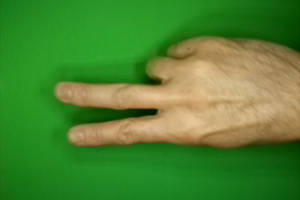
Label: scissors